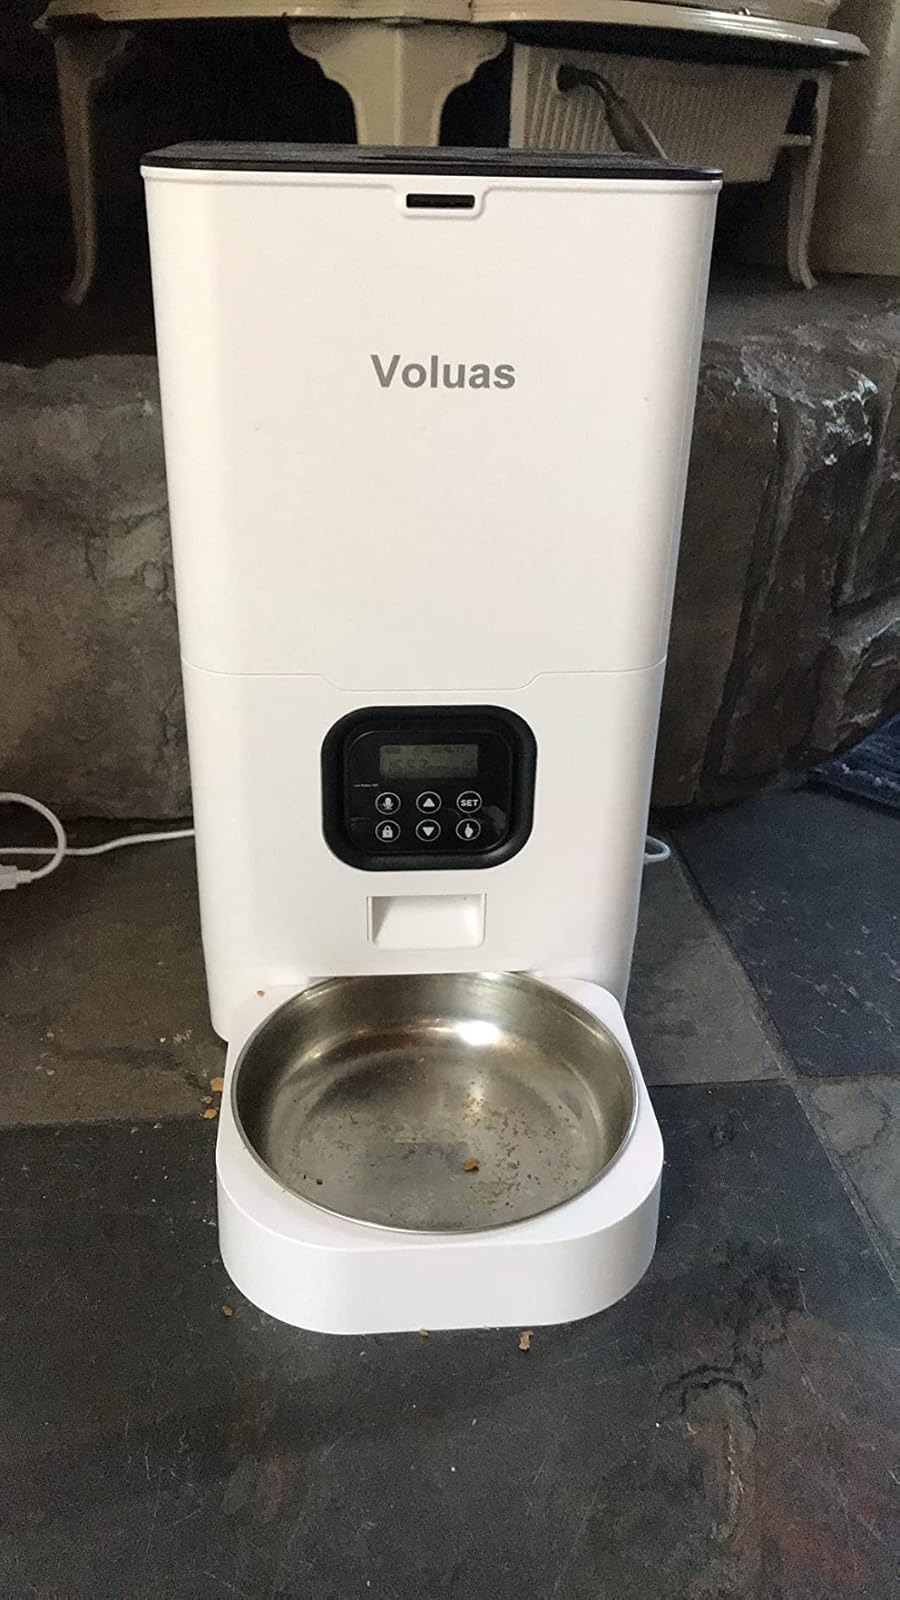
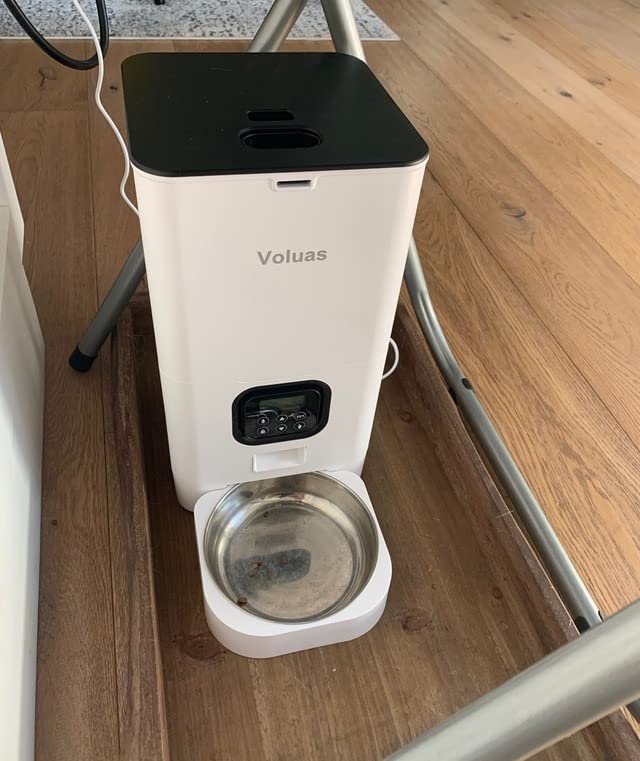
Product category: items_feeder
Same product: yes